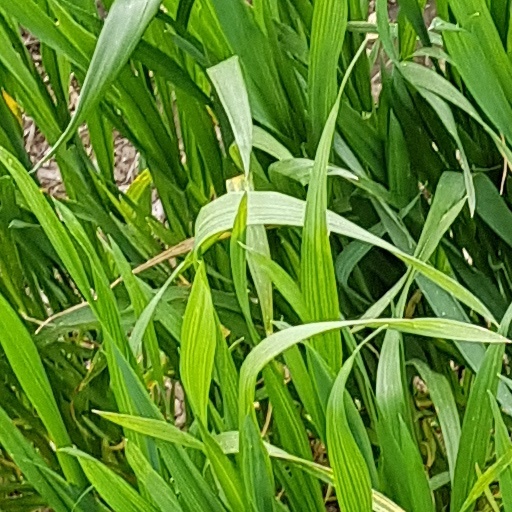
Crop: wheat